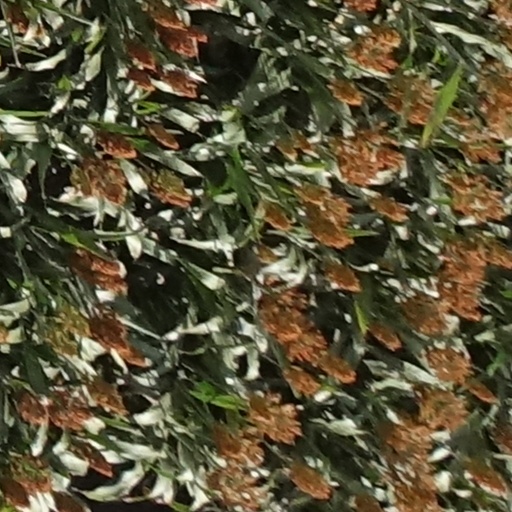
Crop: sorghum